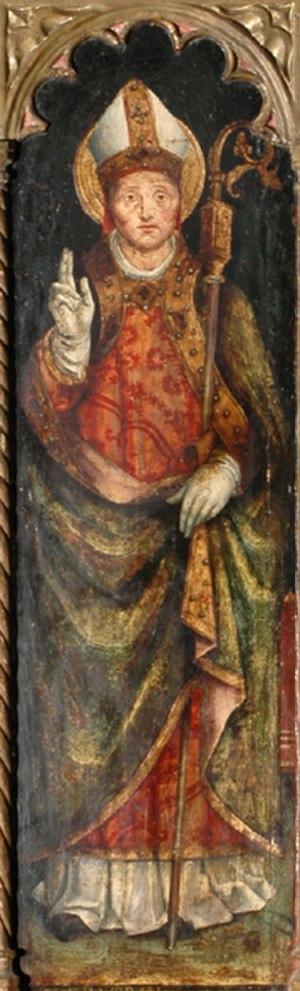
Saint Véran est un saint de l'Église catholique. Originaire de Barjac ou Lanuéjols en Gévaudan, il fut évêque de Cavaillon au VIᵉ siècle. Il est aussi connu sous le nom de Wrain latinisé en Veranus ou Uranus par confusion du v et du u.